Gorkha Palace

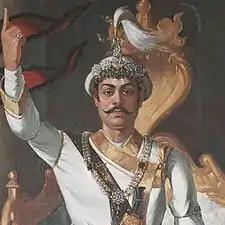
King Prithvi Narayan Shah

The museum located inside the premises of the palace houses various items including armours, paintings and the Divya Upadesh of Prithvi Narayan Shah.